Operation Destruct

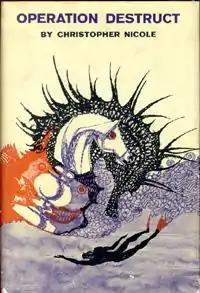
Cover from the 1969 Holt, Rinehart and Winston hardcover edition of Operation Destruct by Christopher Nicole. Book jacket artist William Hofmann.

Operation Destruct is a 1969 spy novel by Christopher Nicole written in the context of the Cold War and contests in international espionage between the West and the Soviet Union.